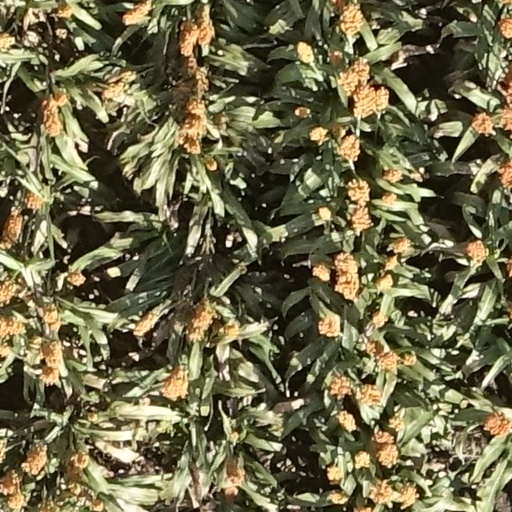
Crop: sorghum